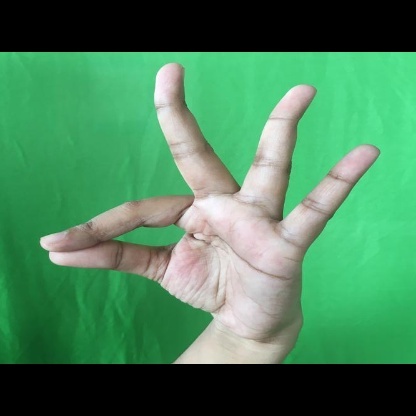
Mudra: Hamsasyam